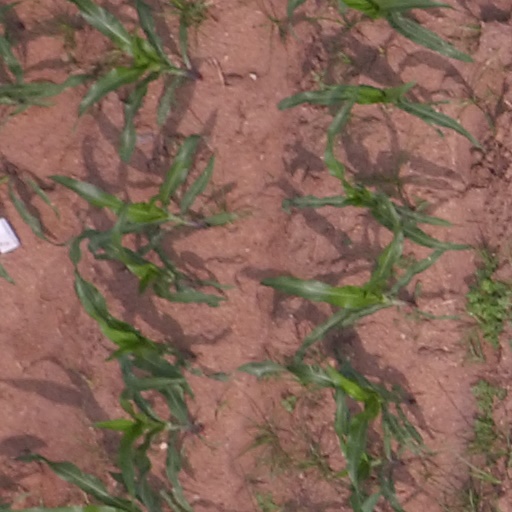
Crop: maize; corn